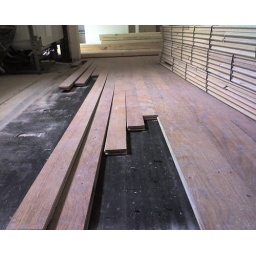
You can see the floor ripped out and the studs, new window in place.